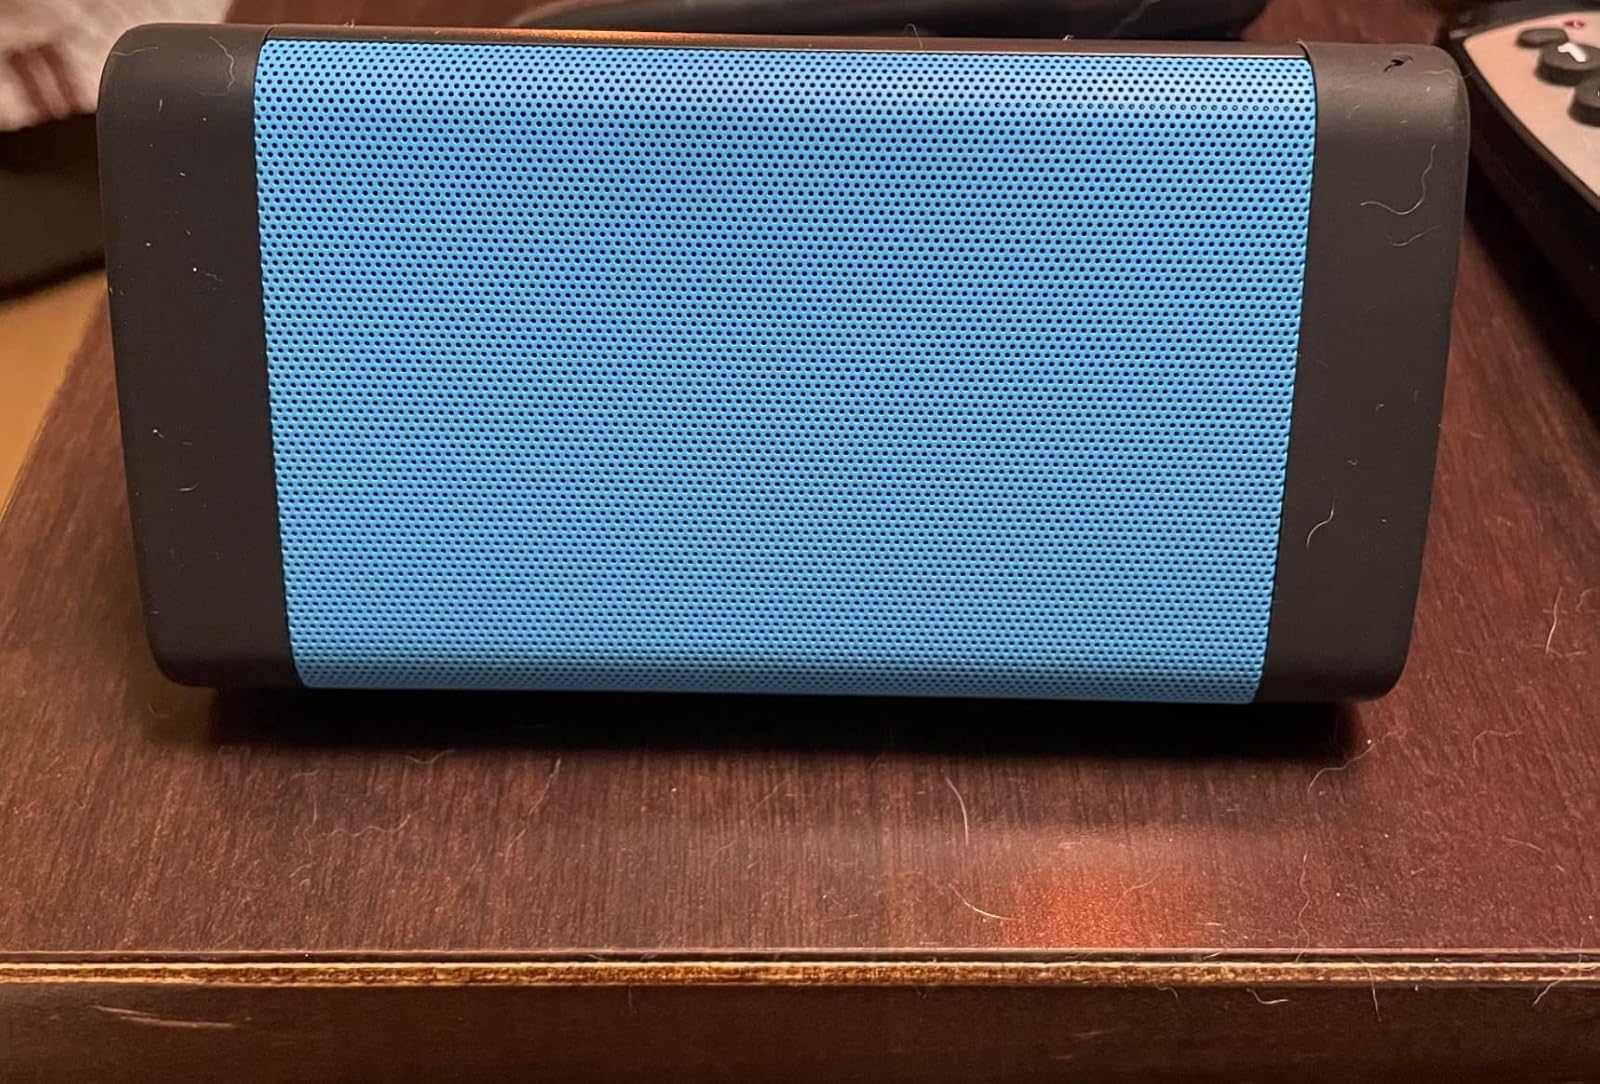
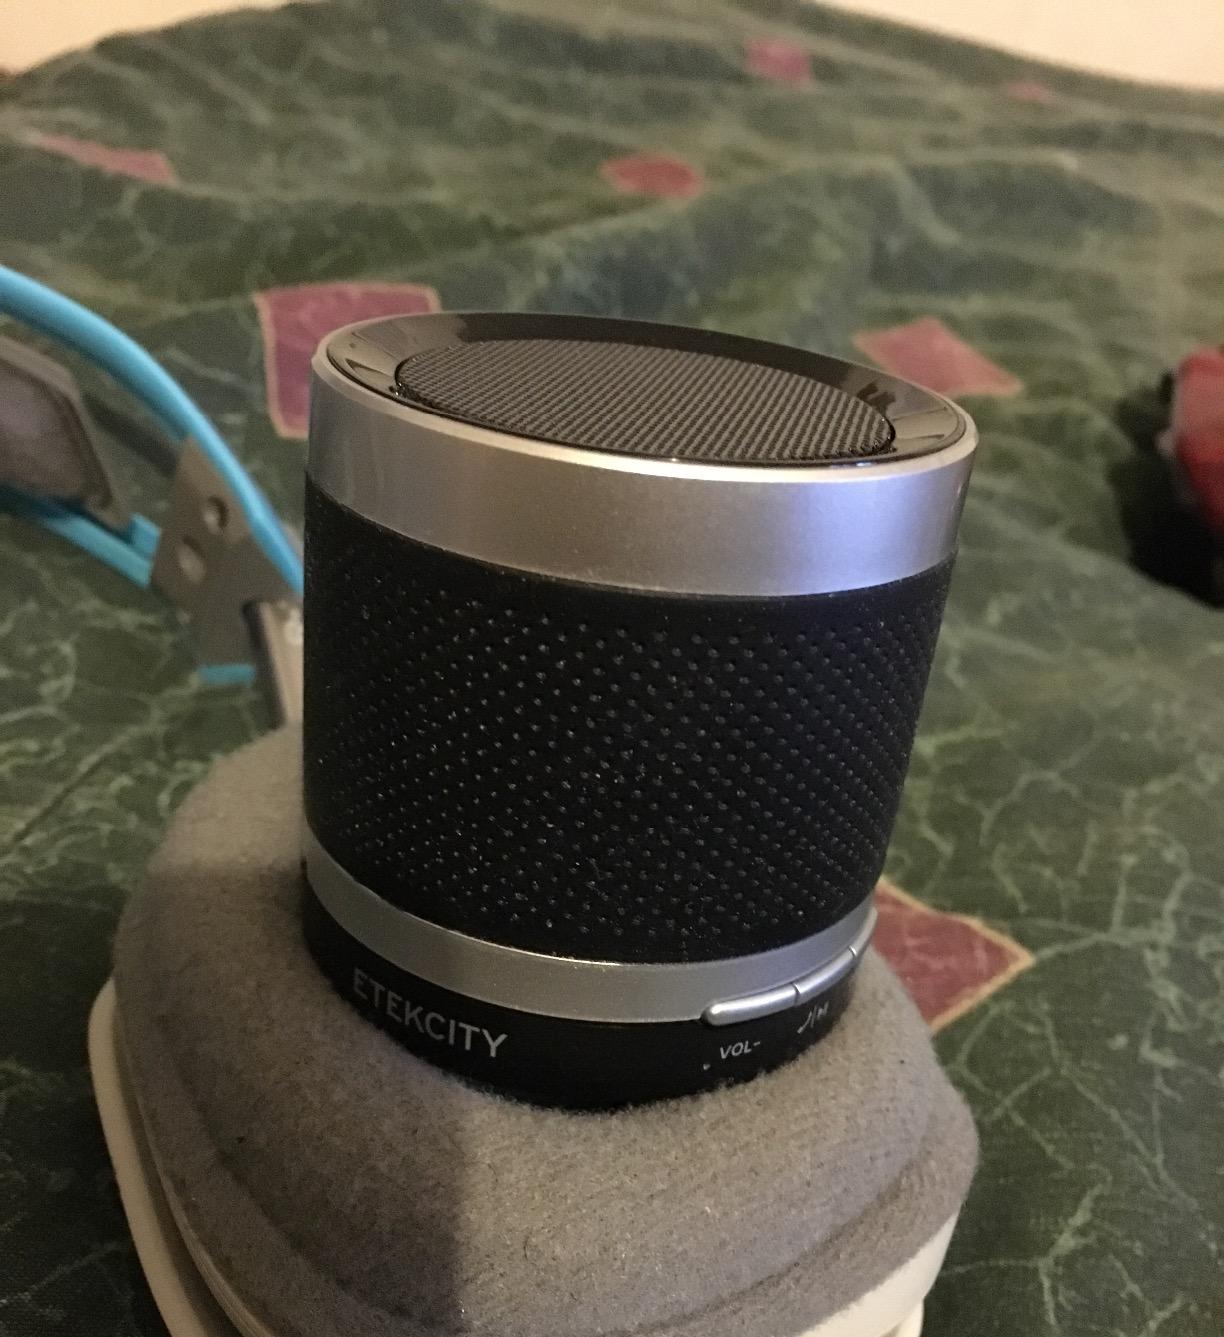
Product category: speaker
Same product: no